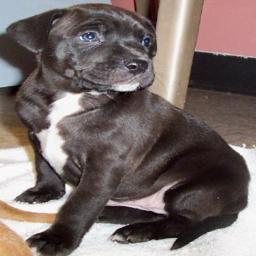
Animal: dogs